South African Defence Review 2012

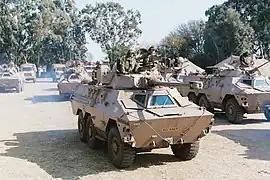
A Ratel IFV, in service since 1977.

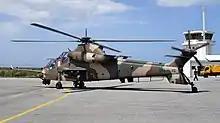
, the South African built Denel Rooivalk has still not received its Mokopa anti-tank guided missiles due to a lack of funding.

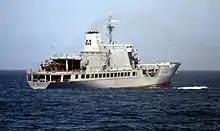
The SAS Drakensberg (A301), in service since 1987

Various areas were identified by the review in which the SANDF lacked adequate capability to perform near/medium term missions. Obsolete equipment that needed to be replaced in order for the SANDF to retain its capabilities were identified.